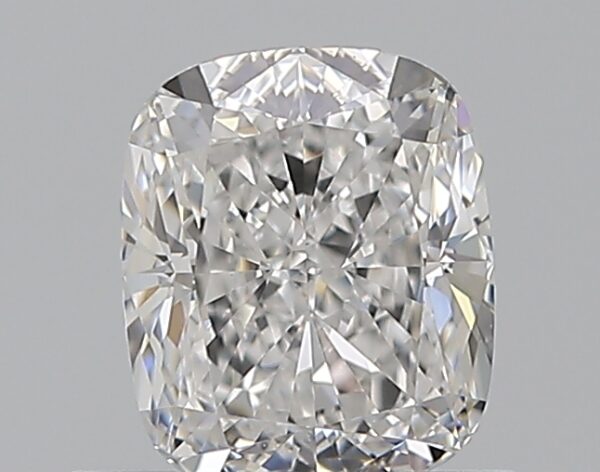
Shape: cushion
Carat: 0.78
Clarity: VVS1
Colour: D
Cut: EX
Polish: EX
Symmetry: EX
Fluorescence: N
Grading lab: GIA
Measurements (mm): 5.78 x 4.8 x 3.25